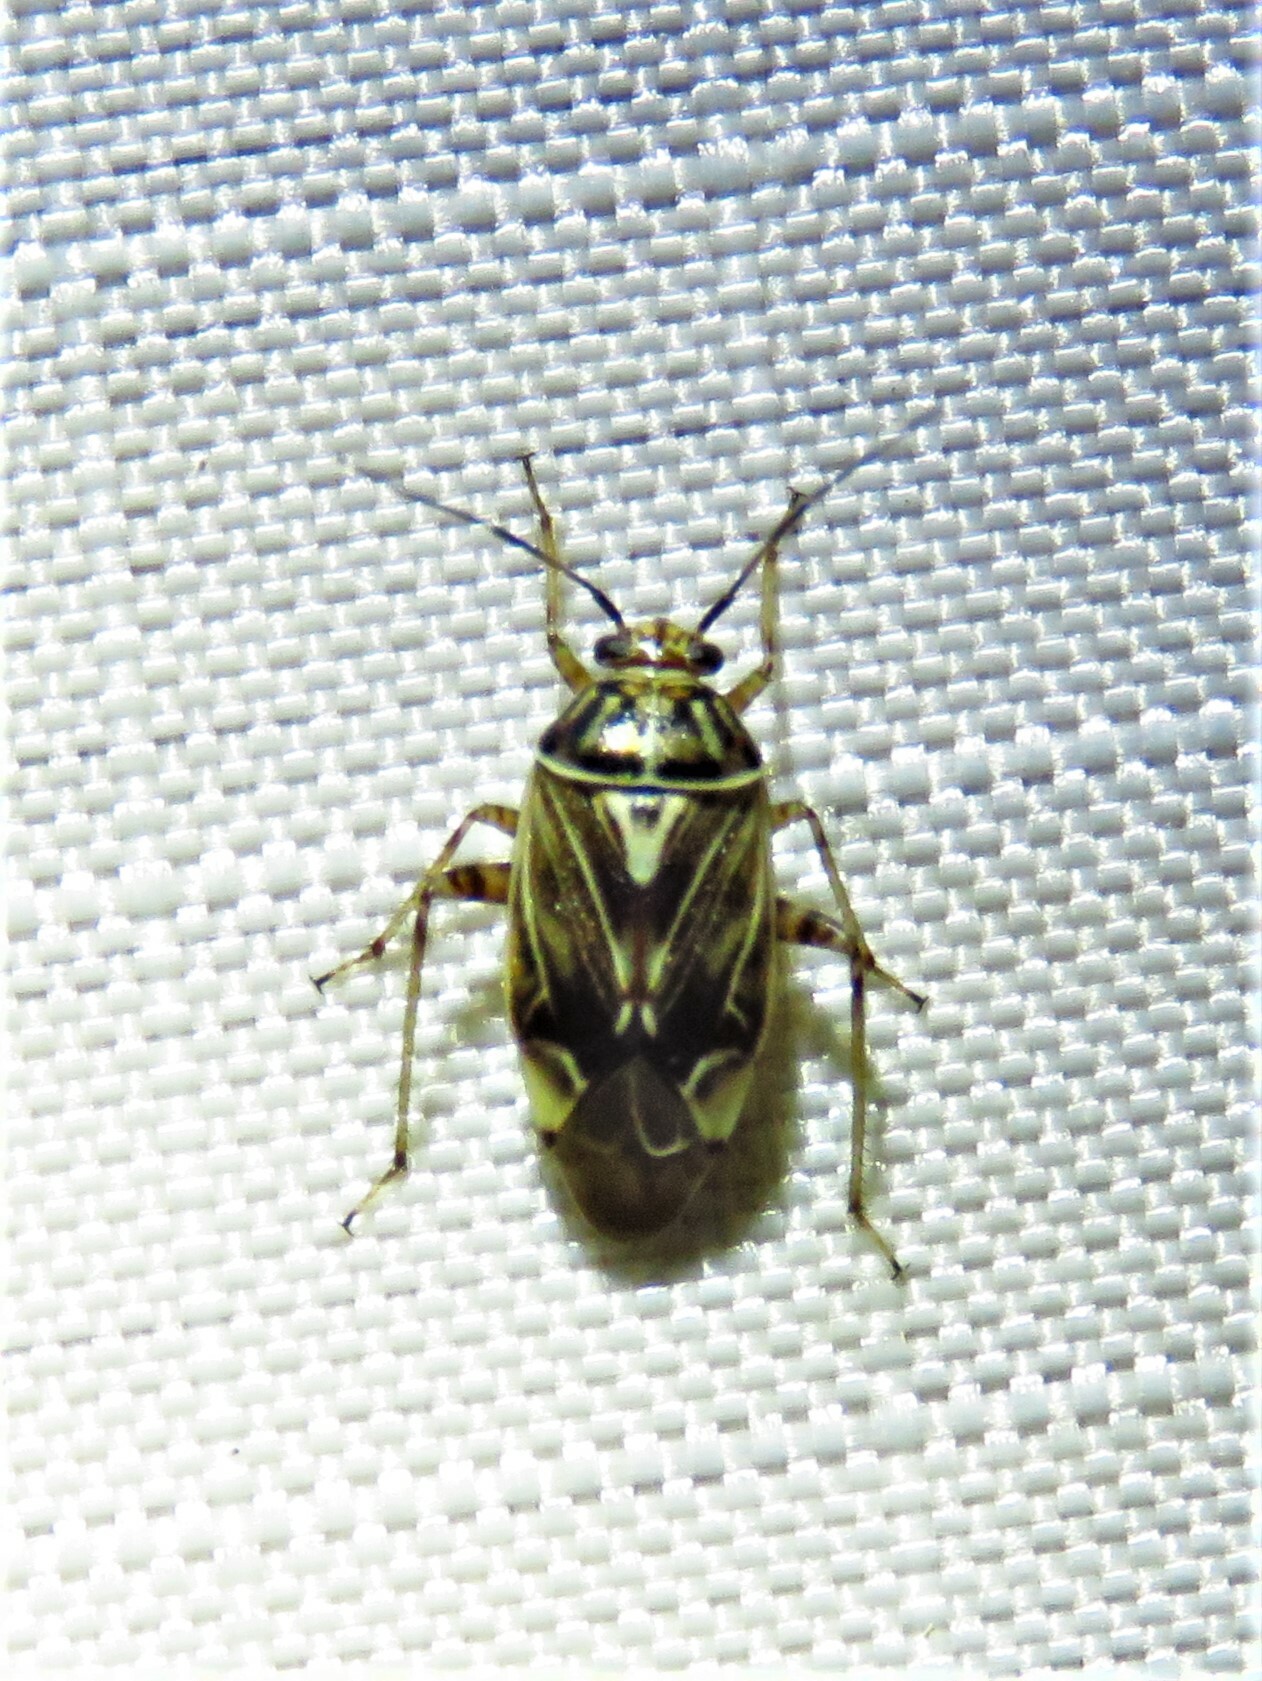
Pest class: lygus_bug